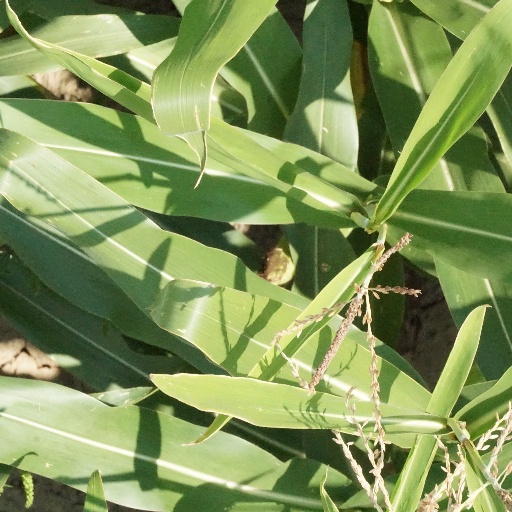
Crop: maize; corn